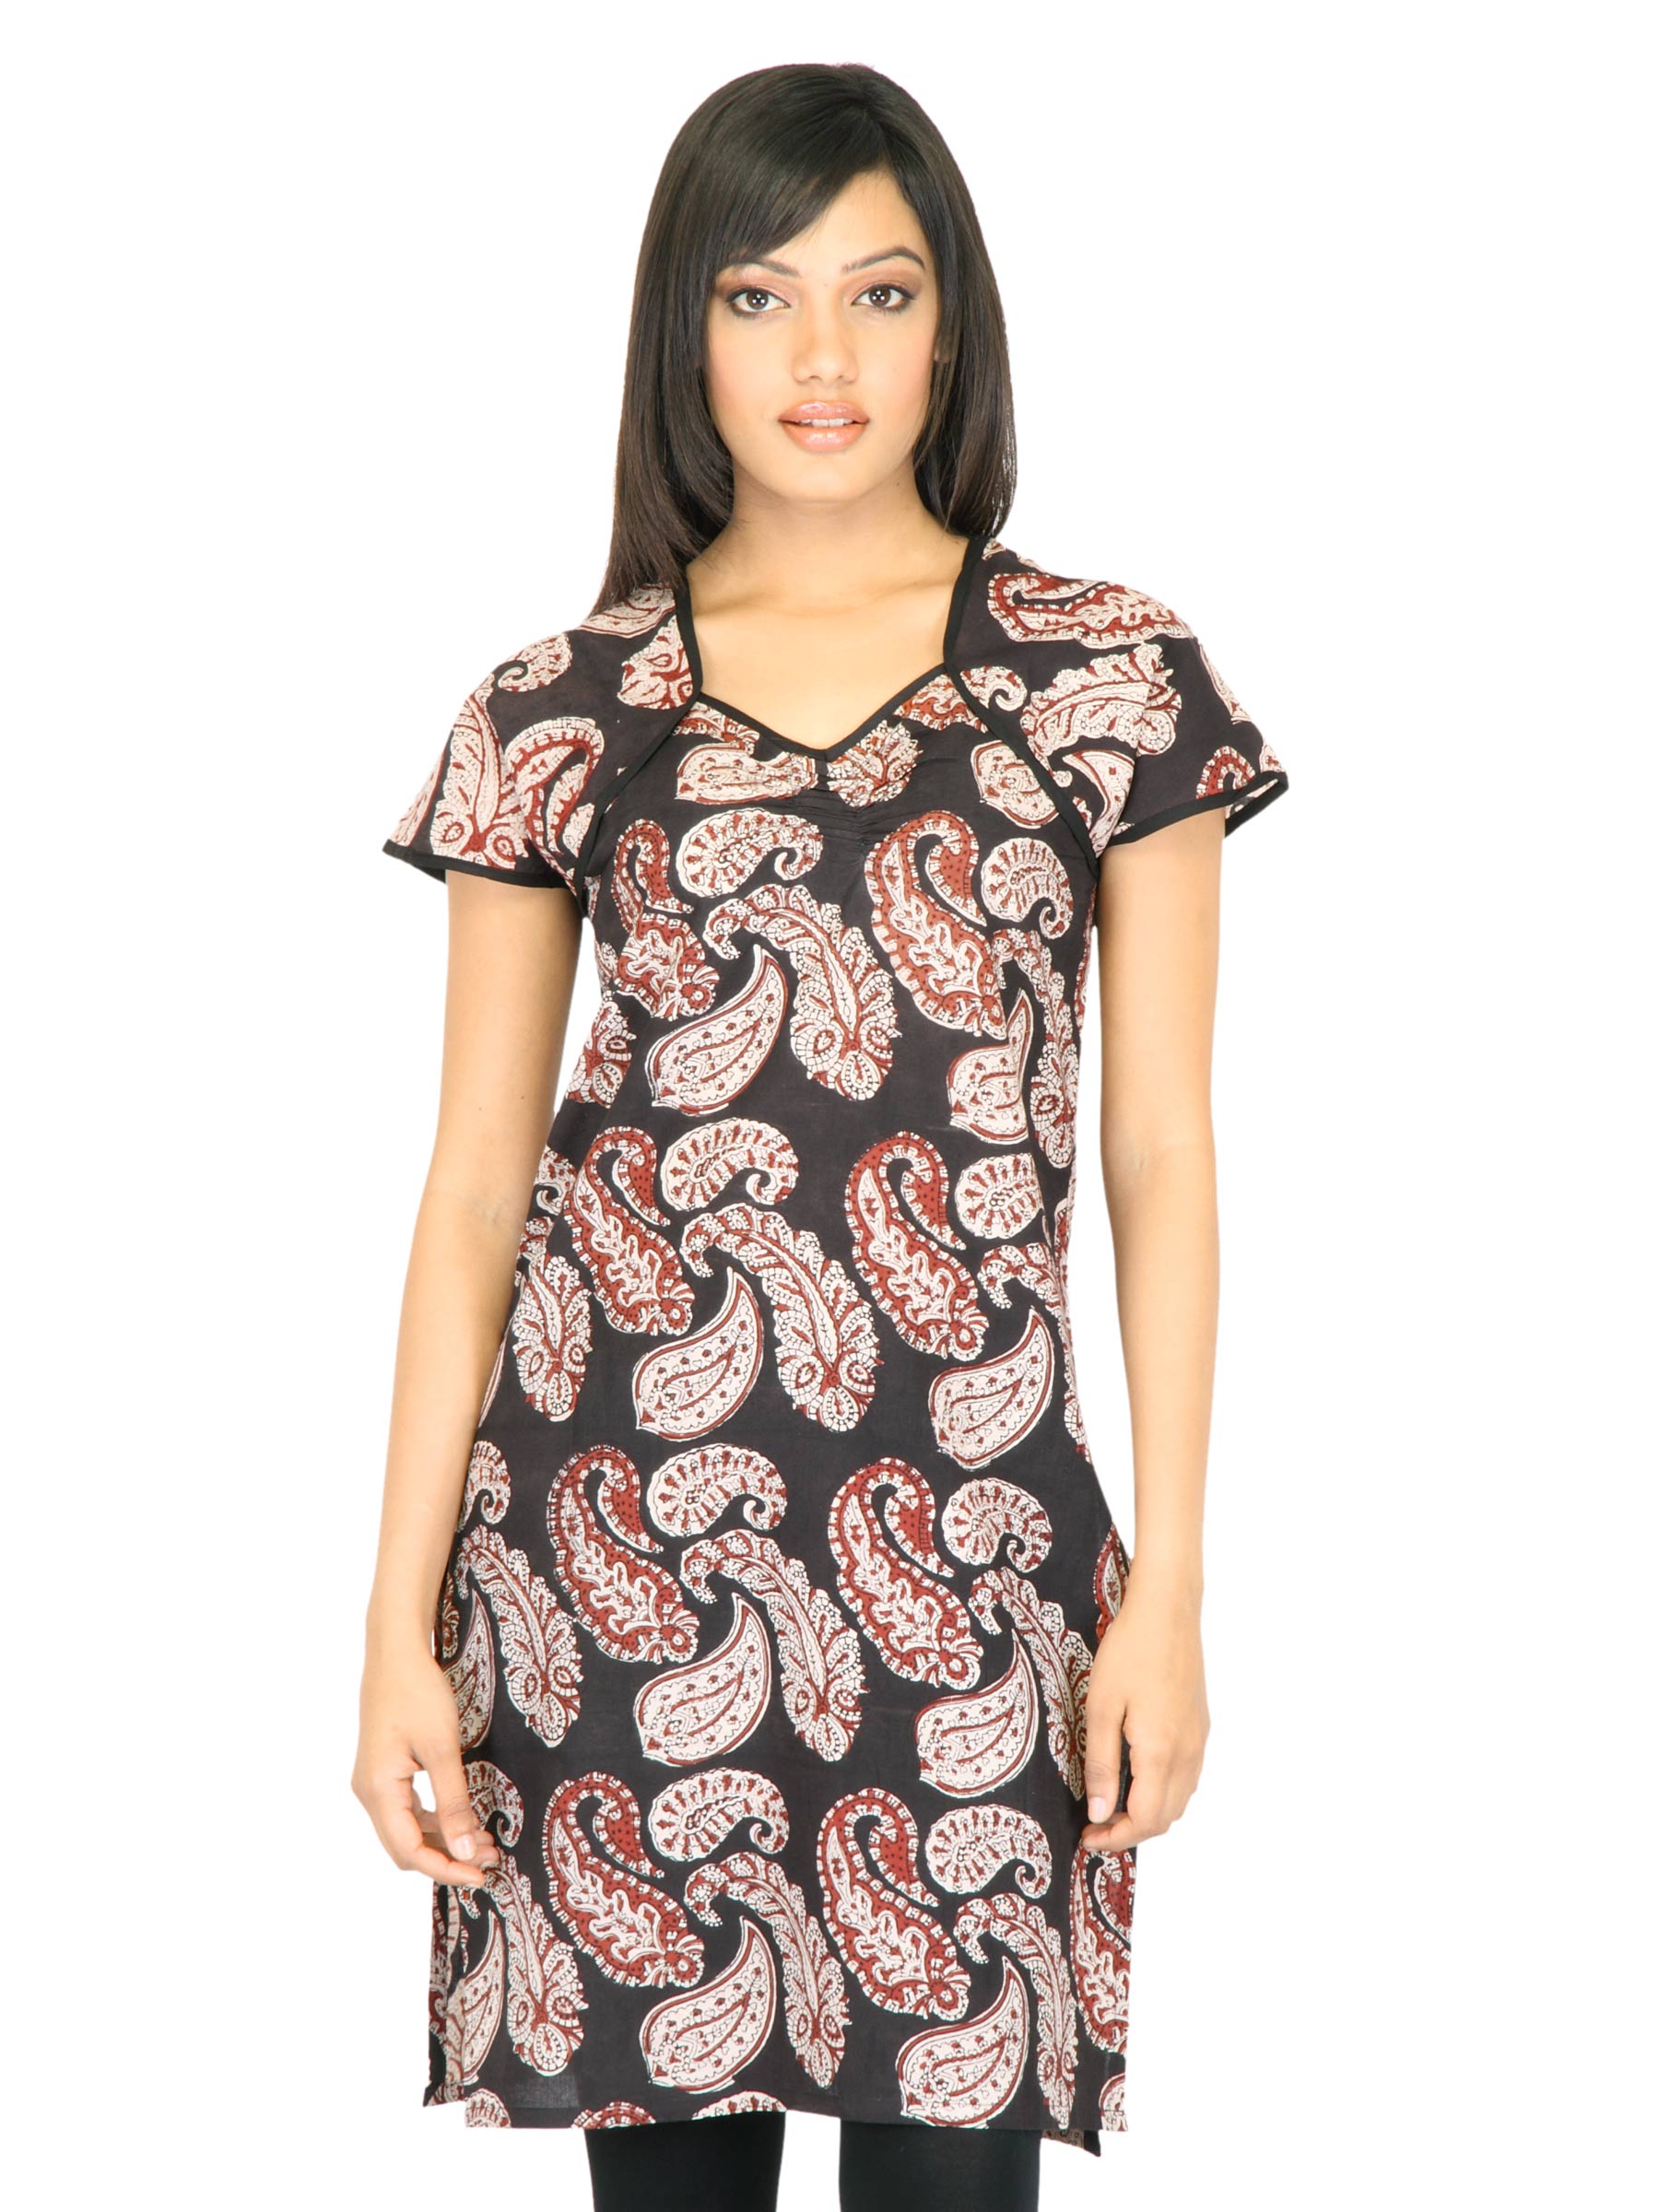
Vishudh Women Cambric Black Kurtas
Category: Apparel / Topwear / Kurtas
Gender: Women
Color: Black
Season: Fall 2011
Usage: Ethnic